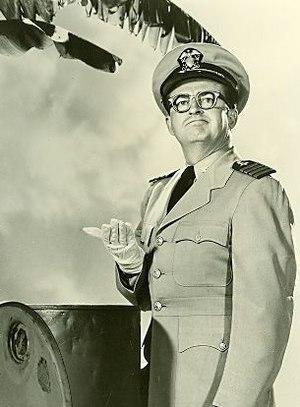
Joe Flynn est un acteur américain né le 8 novembre 1924 à Youngstown, et mort le 19 juillet 1974 par noyade à Beverly Hills.